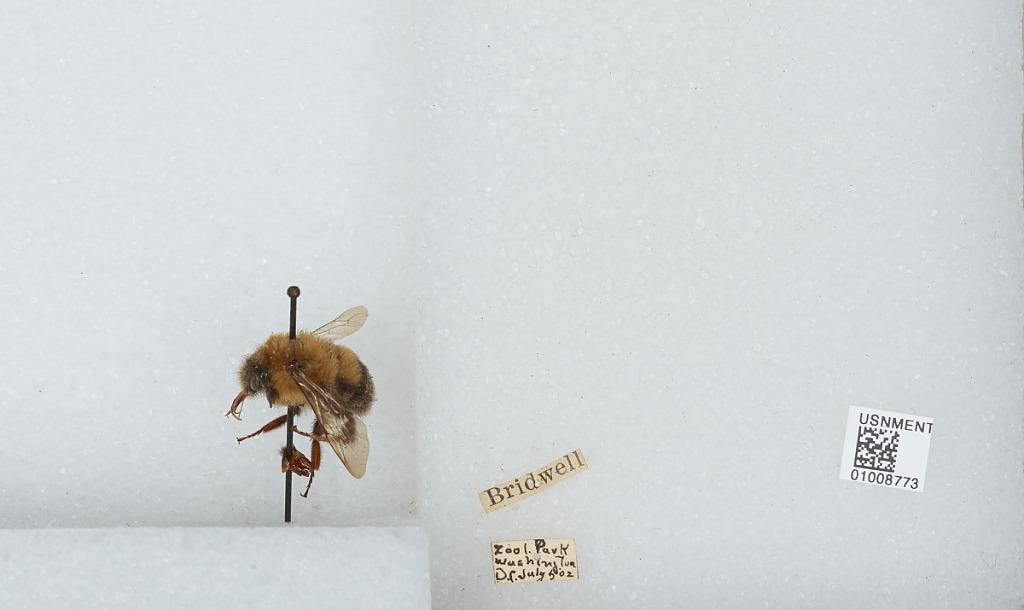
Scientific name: Bombus (Pyrobombus) bimaculatus Cresson
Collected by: Bridwell
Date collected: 1902-7-5
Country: United States
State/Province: District Of Columbia
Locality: Smithsonian National Zoological Park
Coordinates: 38.9311, -77.0497